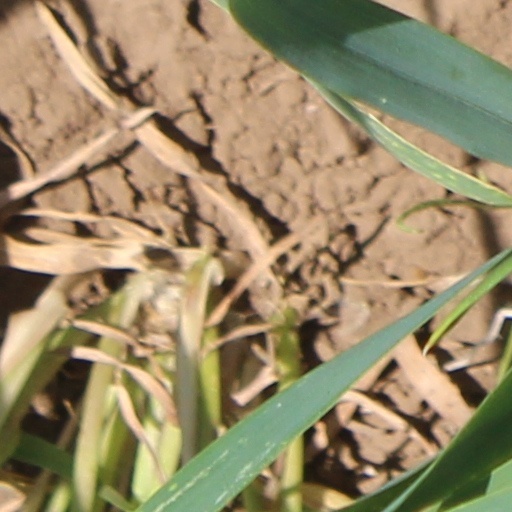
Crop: wheat